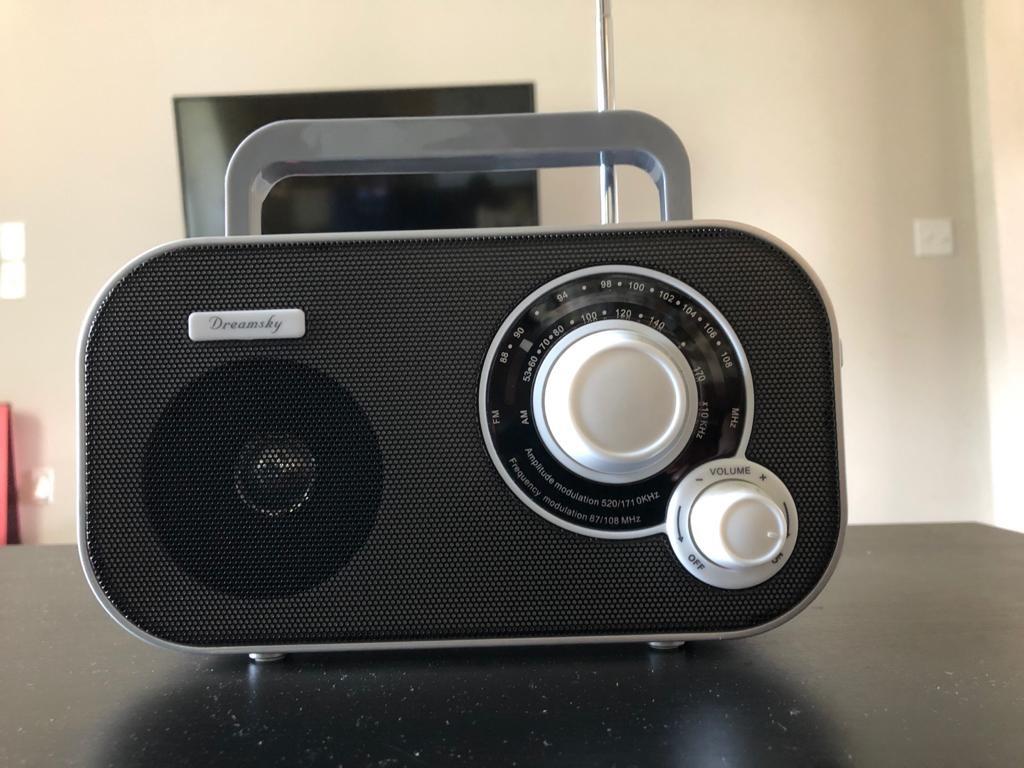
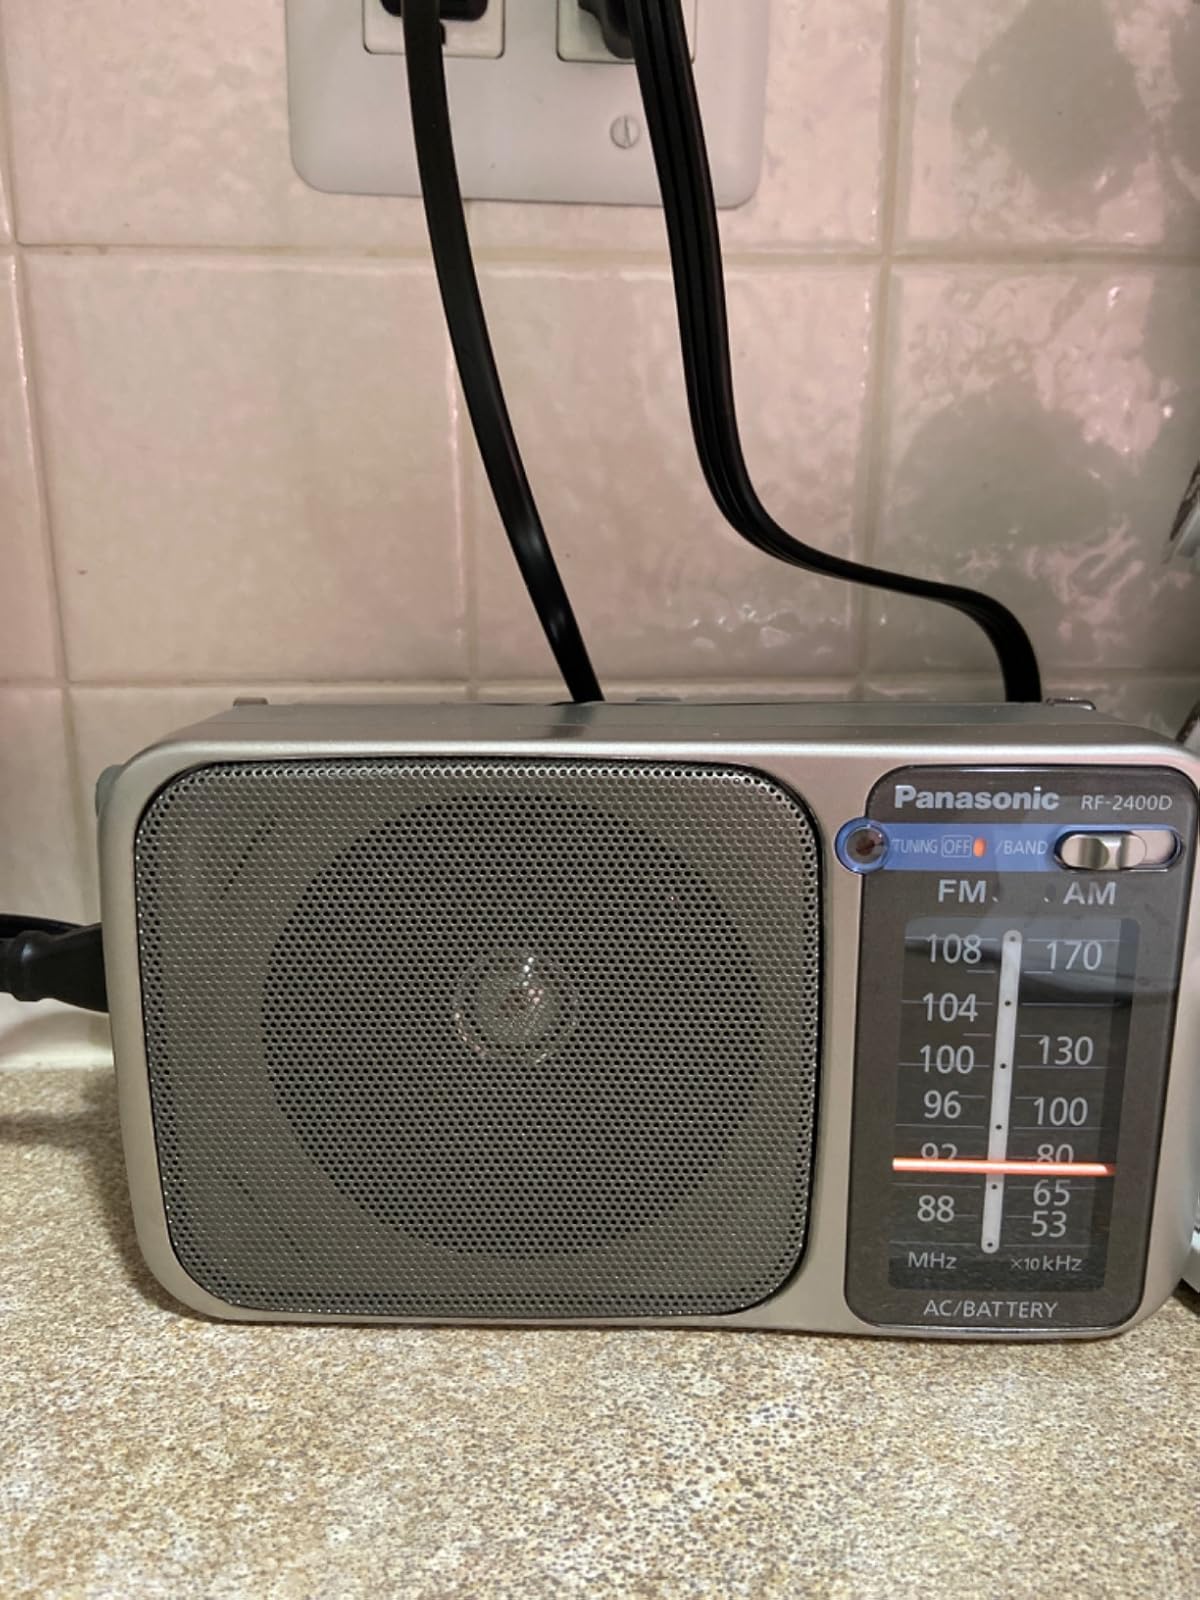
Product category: radio
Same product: no